History of the Polish–Lithuanian Commonwealth (1764–1795)

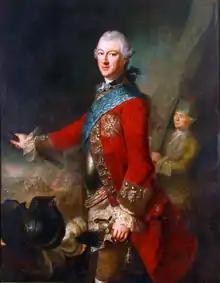
Michał Kazimierz Ogiński

The other, distinctly different current in literature was influenced by French Rococo and based more directly on sentimentalism, increasingly popular in Europe since the publication of the romances of Jean-Jacques Rousseau. In Poland the then fashionable folklore elements and peasant creativity works were, sometimes accurately and convincingly, utilized within the sentimentalist genres (e.g. pastorals). The most successful in this field were the lyrical poets, Franciszek Dionizy Kniaźnin and Franciszek Karpiński, who later became influential with the Romantic Era Polish writers.